Meredith Hall

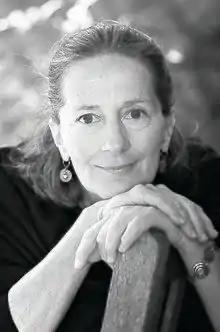
Meredith Hall

Meredith Hall (born March 25, 1949) is a writer and professor emeritus at the University of New Hampshire. She is the author of the memoir "Without a Map" and the novel "Beneficence".